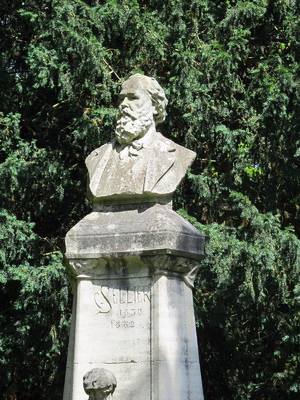
Monument à Charles Sellier - Nancy, parc de la Pépinière. Sculpteur: Alfred Finot
Cette page concerne les événements qui se sont produits durant l'année 1882 en Lorraine.
Cet article recense les œuvres dans l'espace public à Nancy, en France.
Charles François Sellier, né à Nancy le 23 décembre 1830 et mort dans cette même ville le 23 novembre 1882, est un peintre français.
Cette page concerne les événements qui se sont produits durant l'année 1830 en Lorraine.